South Asian cuisine

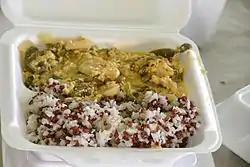
Bhutanese national dish "Ema datshi (ཨེ་མ་དར་ཚིལ།)" with rice (mix of Bhutanese red rice and white rice)

Bhutanese cuisine employs a lot of red rice (like brown rice in texture, but with a nutty taste, the only variety of rice that grows at high altitudes), buckwheat, and increasingly maize. The diet in the hills also includes chicken, yak meat, dried beef, pork, pork fat, and mutton. It has many similarities with Tibetan cuisine.